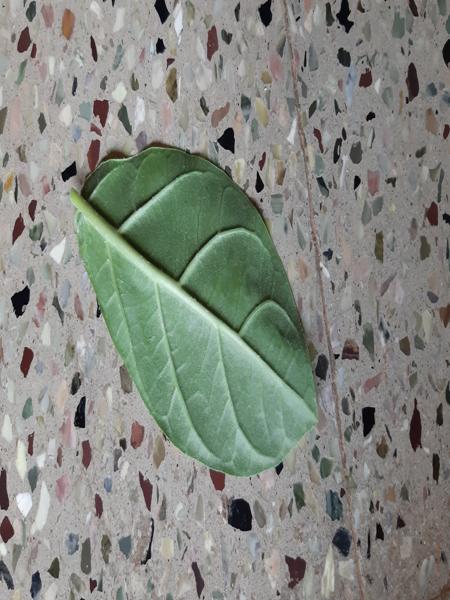
Plant: Ekka